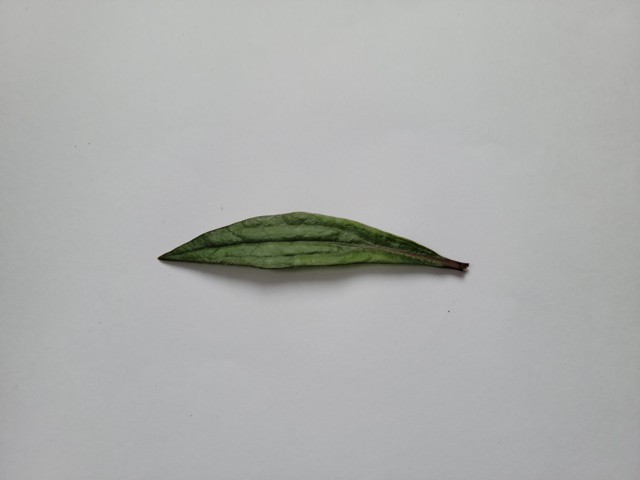
Plant: ayapan